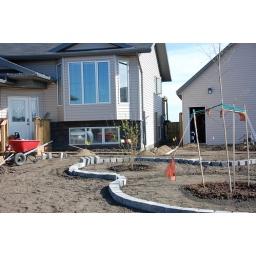
Putting in the front yard flower bed and walk way to the shop.